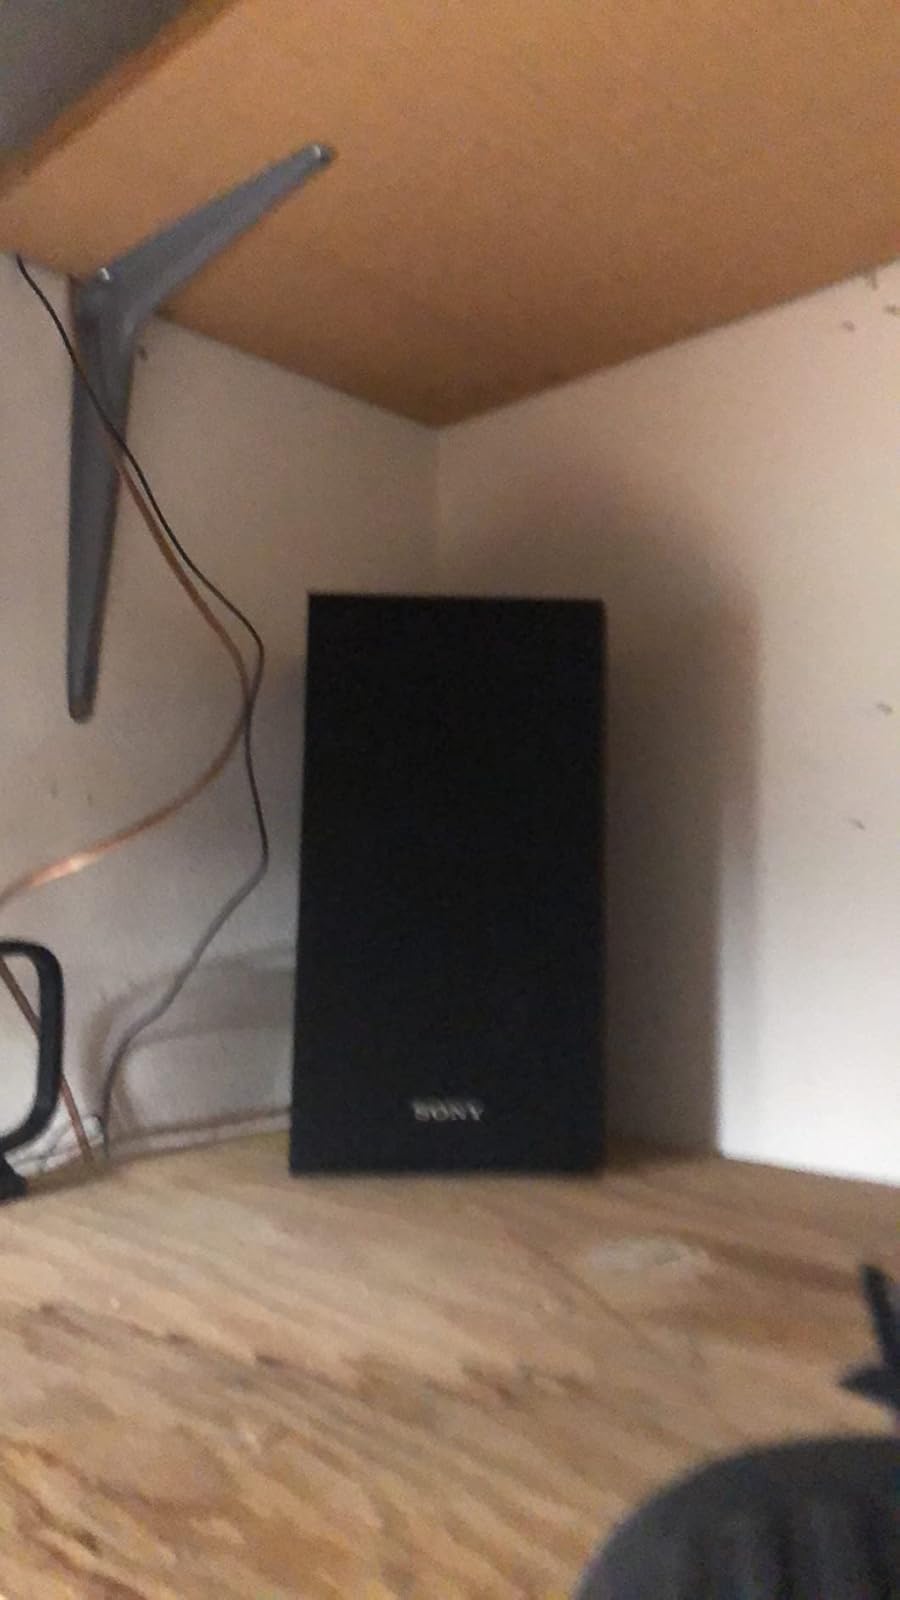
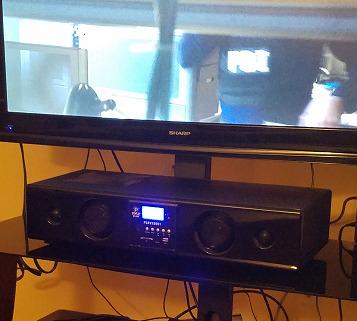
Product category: speaker
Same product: no